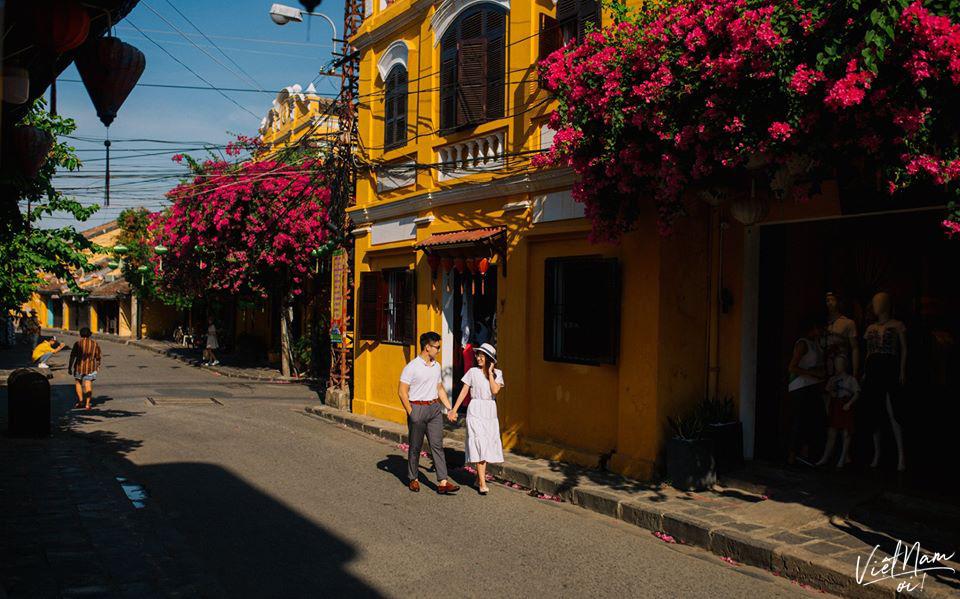
nam thanh niên và cô gái đang nắm tay nhau và đi trên con phố